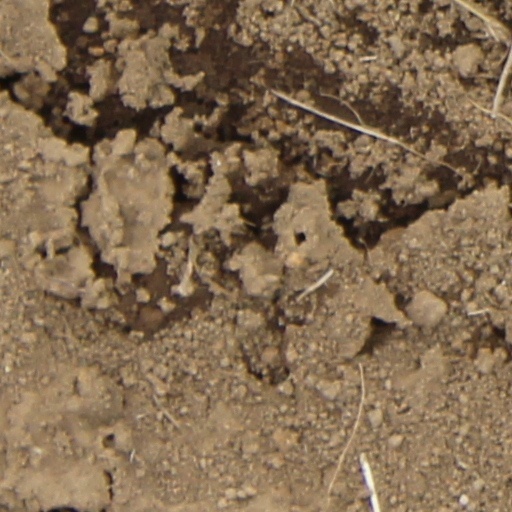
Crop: wheat